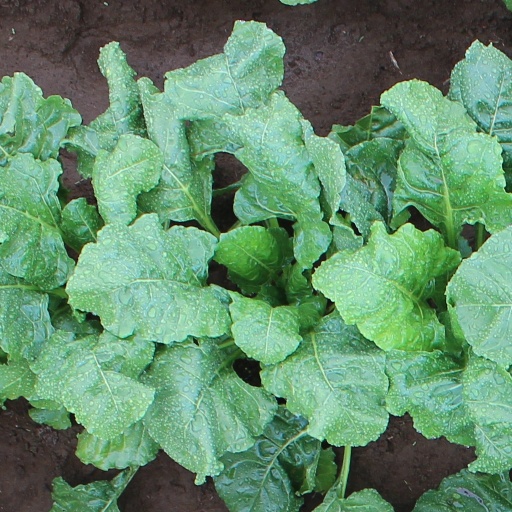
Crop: sugar beet